Geoffrey Pyke

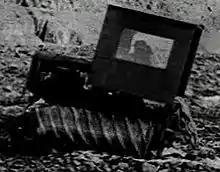
A screw-propelled prototype of the Weasel (probably an Armstead snow motor fitted on a Fordson tractor together with a lightweight driver's cabin)

Between the First and Second World Wars, Pyke attempted a number of money-making schemes, speculating on the commodity market, using his own system of financial management and working through a number of different stockbrokers to avoid attention and higher stock broking charges. The Pykes had a son, David Pyke (1921–2001), and Pyke became preoccupied by the question of his son's education. In October 1924, to create an education that differed from his own and promoted curiosity whilst equipping young people to live in the twentieth century, he set up an infants' school in his Cambridge home. His wife, Margaret, was a strong supporter of the school and its ideas. Pyke recruited a psychologist, Susan Sutherland Isaacs, to run the school, and although Pyke had many original ideas regarding education, he promised her that he would not interfere.